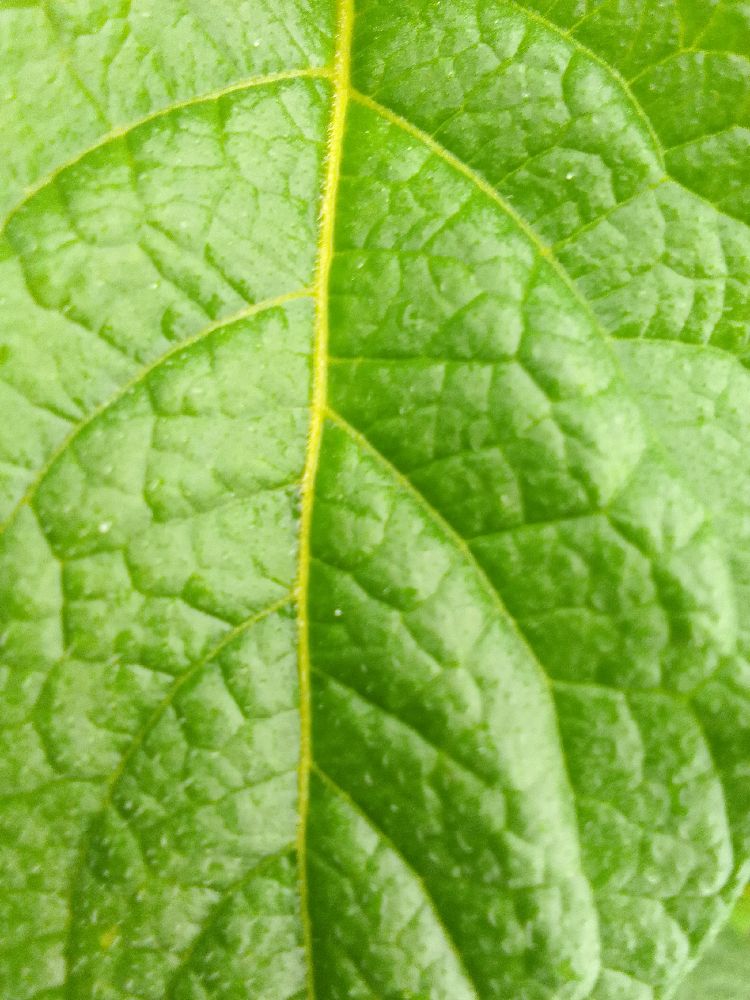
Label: Healthy